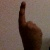
The image shows a hand gesture representing the number 1 in Indian Sign Language.